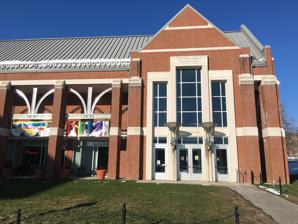
Building: William Benton Museum of Art
Country: United States of America
Year built: 1920
Art museum in Connecticut, United States William Benton Museum of Art Established 1967 Location 245 Glenbrook Road, Storrs, Connecticut , United States Coordinates 41°48′31″N 72°15′10″W / 41.8086°N 72.2528°W / 41.8086; -72.2528 Type Art museum Collection size 6500 Director Nancy Stula Owner University of Connecticut Website benton.uconn.edu The William Benton Museum of Art is a public fine arts museum located on the University of Connecticut 's main campus in Storrs, Connecticut . The Benton houses a permanent collection of over 6,500 artistic works and hosts special exhibitions, concerts, campus art walks, and other events. The museum is named in honor of the prominent U.S. senator and university trustee William Benton . The Benton has a cafe (The Beanery) and a gift store. Admission to the museum is free for all. Constructed in 1920 and used for twenty years as University's main dining hall, the Benton opened officially as an art museum in 1967. The museum building is designed in the Collegiate Gothic style and is one of the core campus buildings in the University of Connecticut Historic District-Connecticut Agricultural School , which is listed on the National Register of Historic Places . The Benton's collection originated with former Connecticut Agricultural College president Charles Lewis Beach, who began the college's art collection, bequeathed his personal collection of American art to the college in 1933, and left a trust fund for the college to continue acquiring art. Developed over the ensuing decades, the museum's permanent collection includes works by Childe Hassam , Henry Ward Ranger , Emil Carlson , Charles Harold Davis , Ernest Lawson , Ellen Emmet Rand , Guy Wiggins , Mary Cassatt , Thomas Hart Benton , Fairfield Porter , George Bellows , Gustav Klimt , Rembrandt Peale , Georges Braque , Edward Burne-Jones , Reginald Marsh , Käthe-Kollwitz , Arthur Bowen Davies , Maurice Prendergast and Kiki Smith . The collection is strongest in modern and American art, but some works date to the Renaissance , and exhibits are highly diverse. References